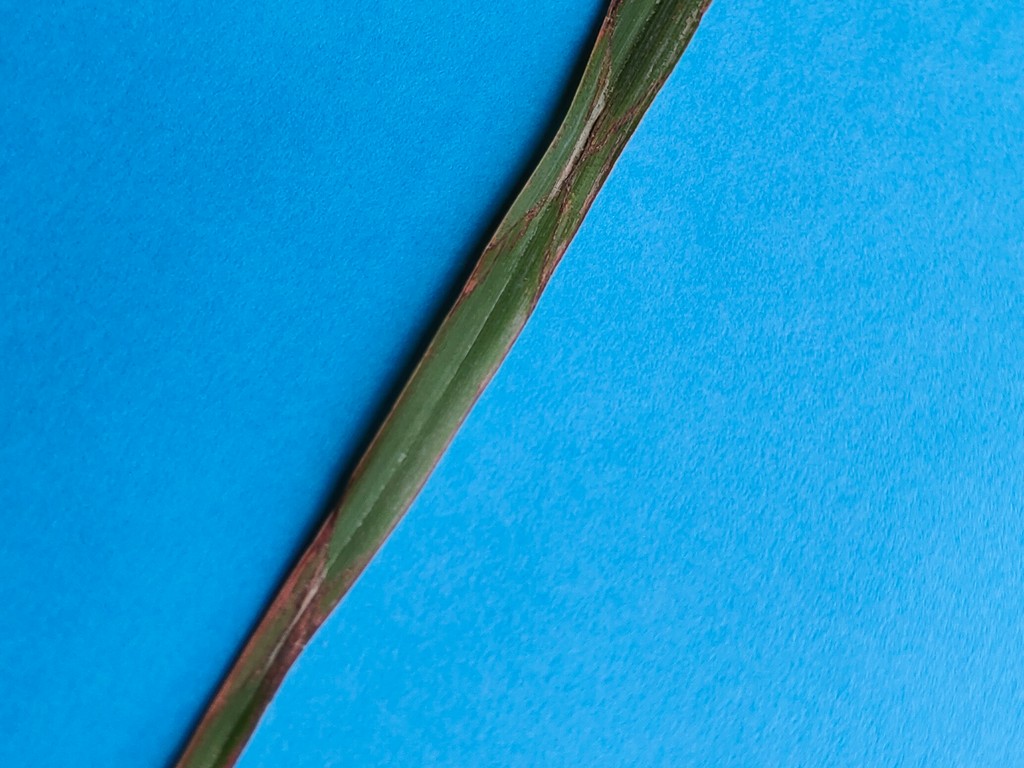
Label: Unhealthy